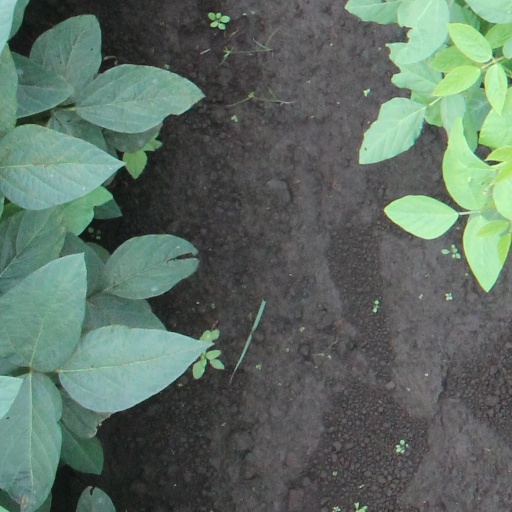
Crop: soybean